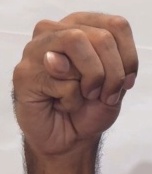
ASL sign: M